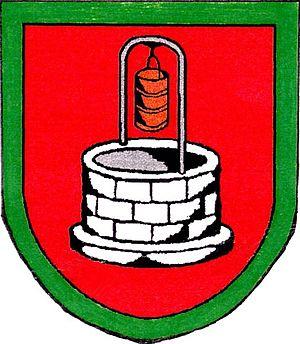
Březí est une commune du district de Břeclav, dans la région de Moravie-du-Sud, en République tchèque. Sa population s'élevait à 1 635 habitants en 2018.